Yuhongguangchang station

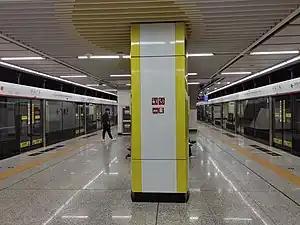
Platform in August 2021

Yuhongguangchang is a station on Line 1 of the Shenyang Metro. The station opened on 27 September 2010.